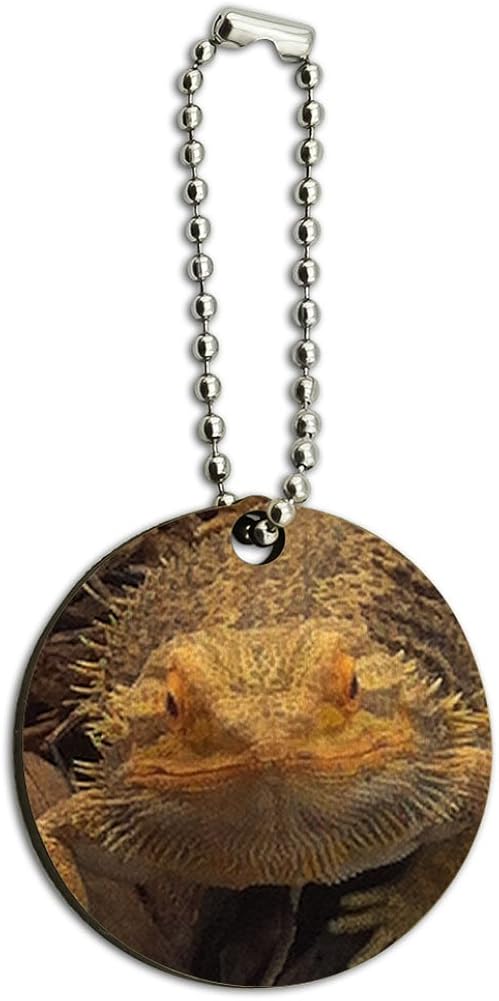
GRAPHICS & MORE Bearded Dragon Beardie Lizard Reptile Wood Wooden Round Key Chain
Category: AMAZON FASHION
Show a little class with this distinctive wood keychain. The tag is made of a laser cut, beautiful maple veneer wood. The design is printed on one side with special inks and left natural on the other. The keychain is approximately 1.5" (3.8cm) in diameter. The 4" ball chain shown is included. Sold individually.
Features: Pull On closure | Made of a laser cut maple veneer wood | Design printed on one side, other side left natural | Approximately 1.5" (3.8cm) in diameter | 4" ball chain shown is included | Sold individually